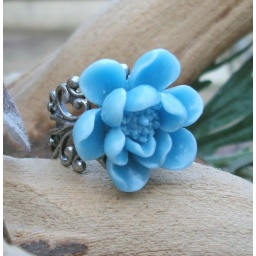
filigree blue flower ring by temporalflux